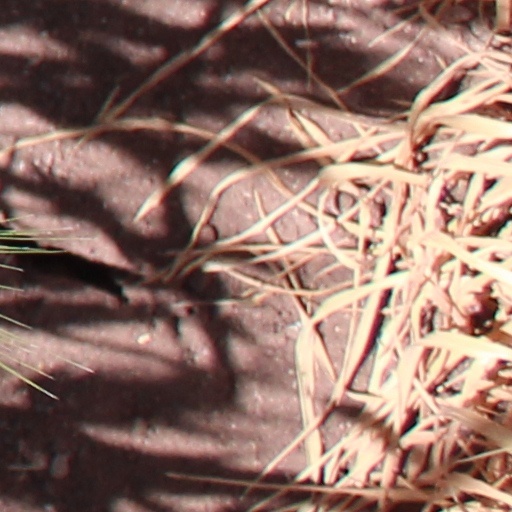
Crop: wheat